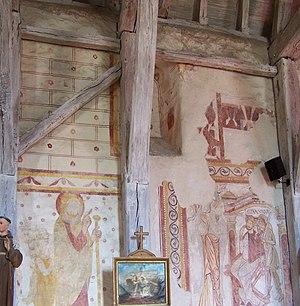
Fresque
Couddes est une commune française située dans le département de Loir-et-Cher en région Centre-Val de Loire.